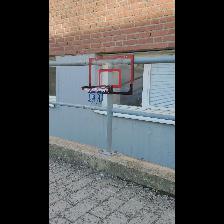
Label: NonHuman